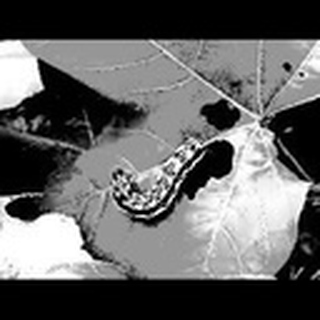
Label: cotton_army_worm